Namibian Defence Force

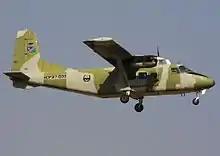
Harbin Y-12

The Joint Operations Directorate is the only directorate headed by a two-star Flag/Air/General Officer. Its role is to coordinate and conduct combined Operations and implement plans and doctrines in the force. The first Director of Operation in 1990 was Brigadier General Martin Shalli.